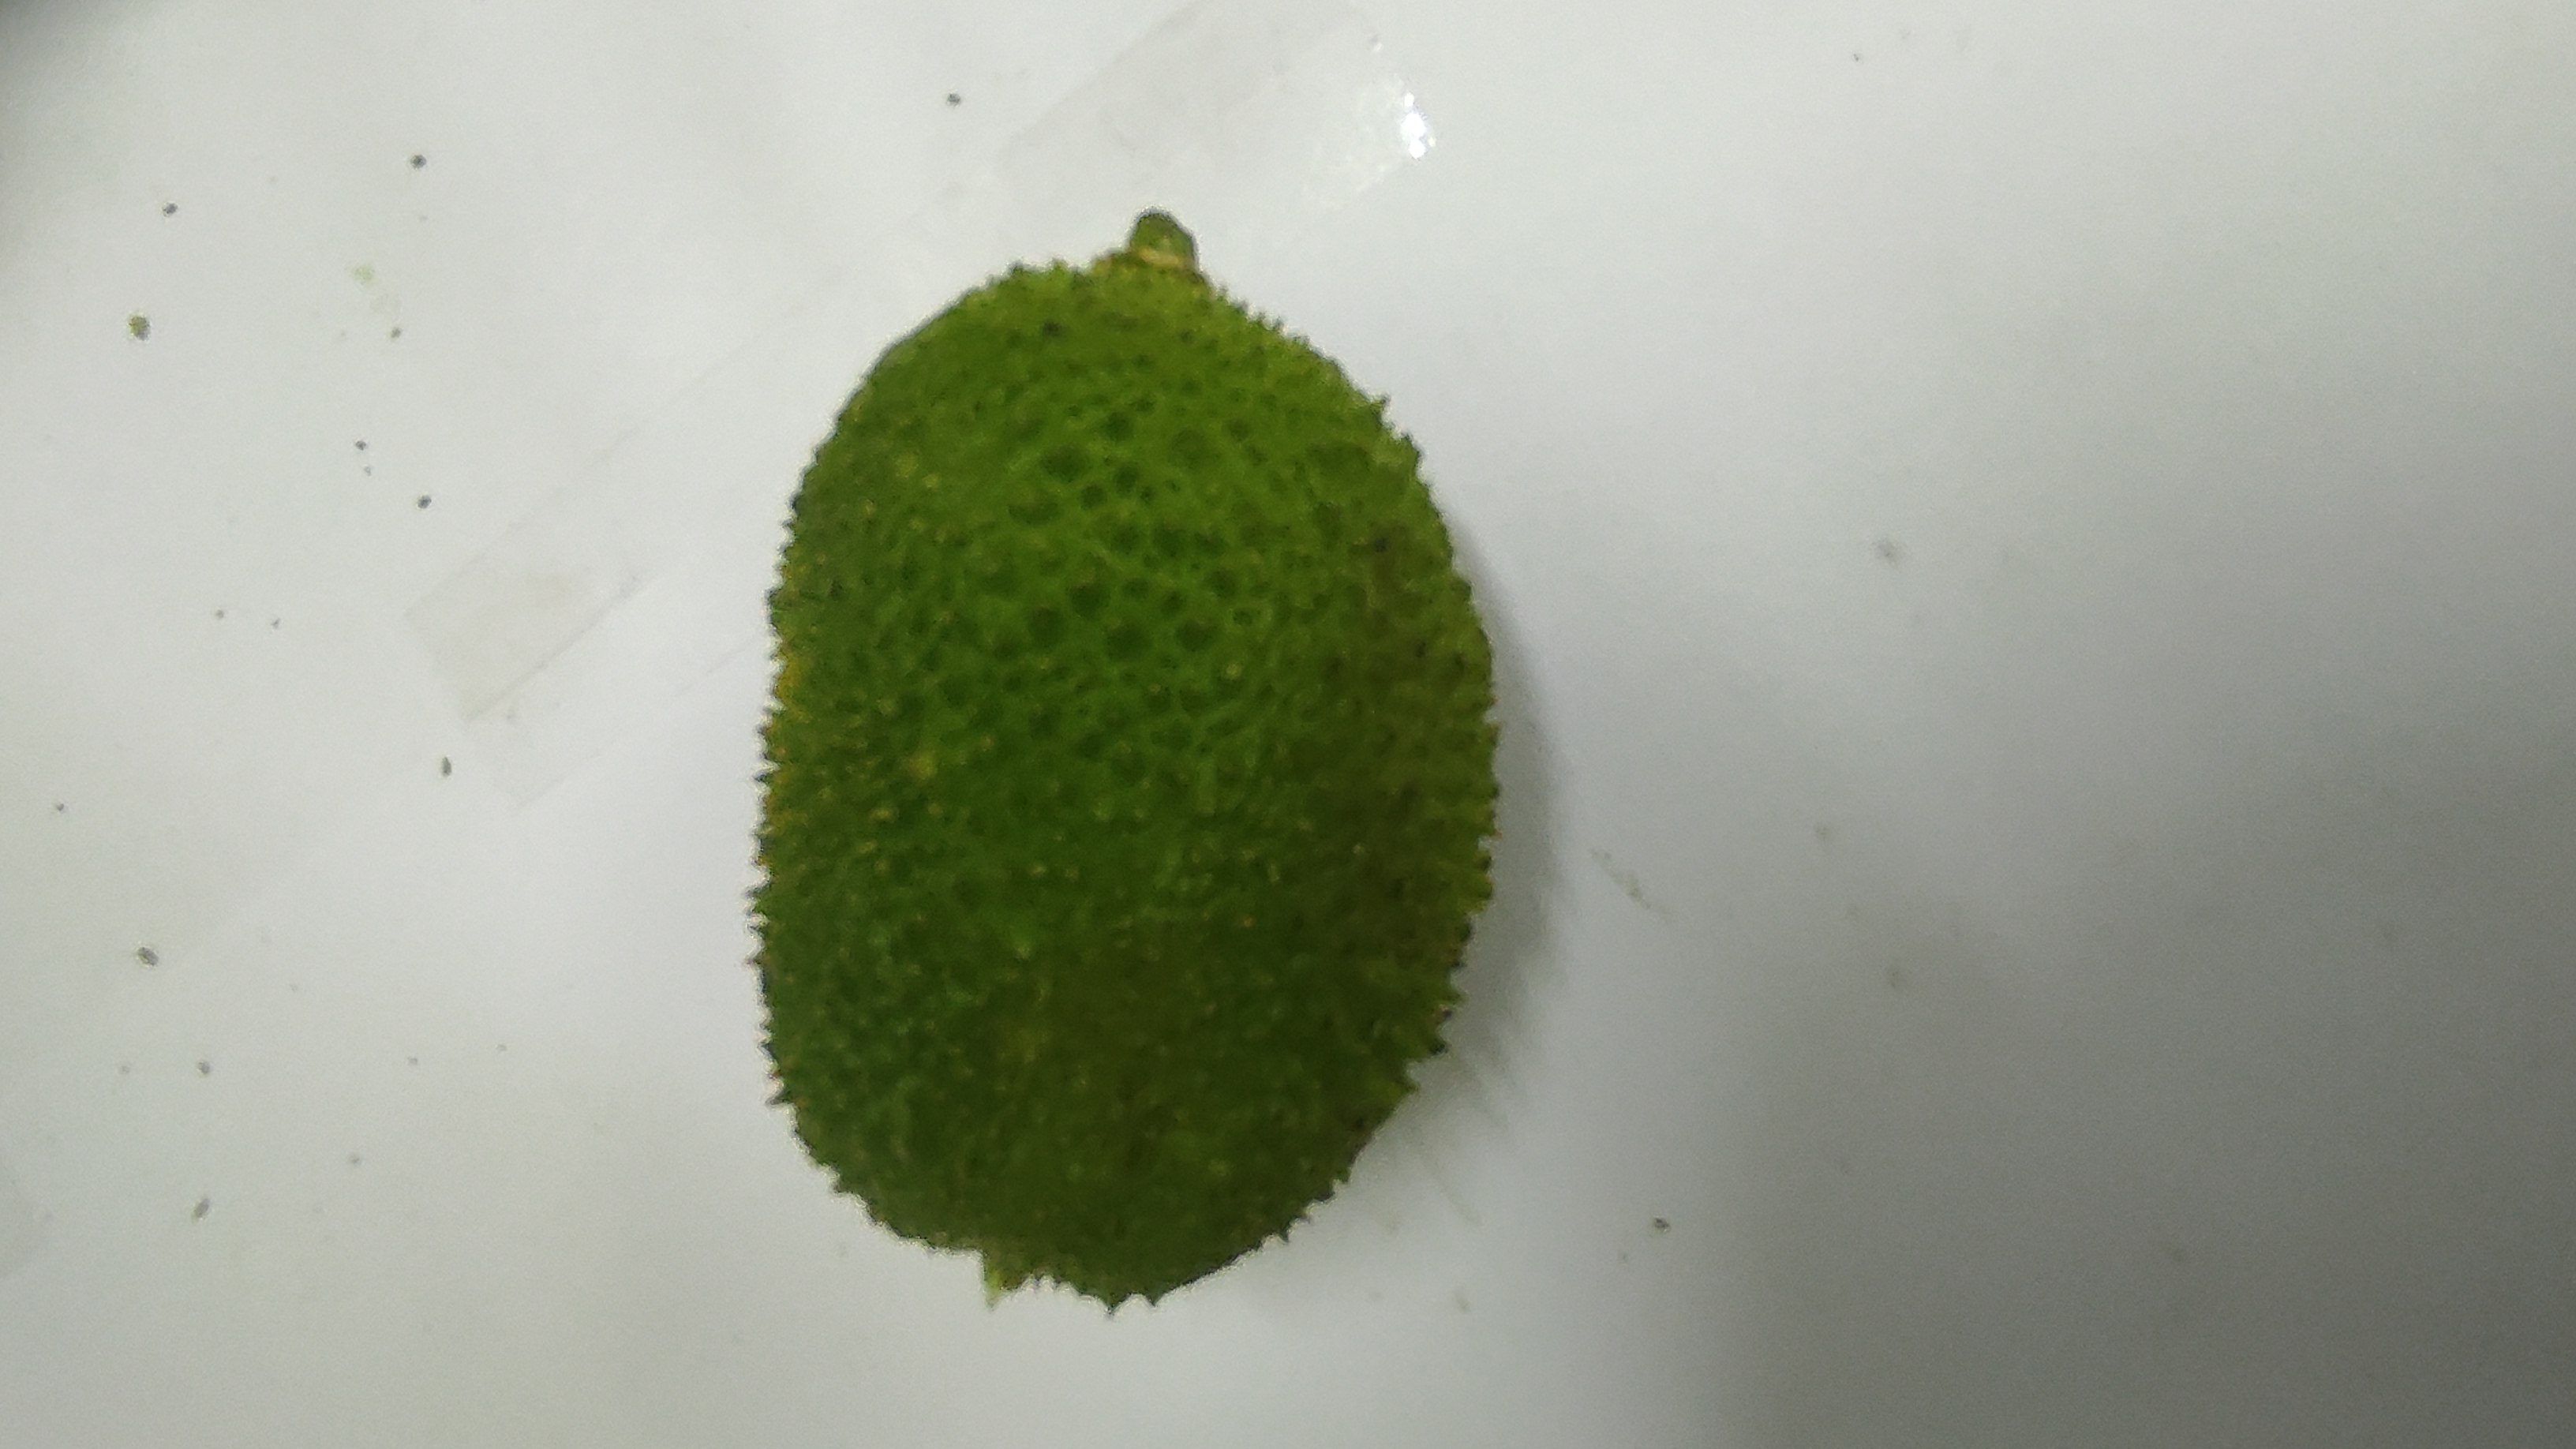
Crop: Spiny Gourd
Condition: Fresh